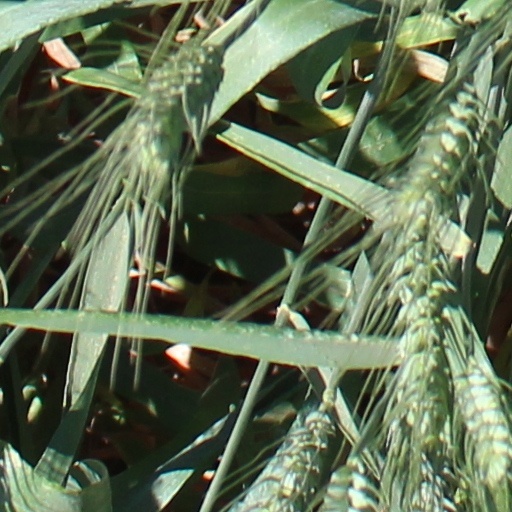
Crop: wheat